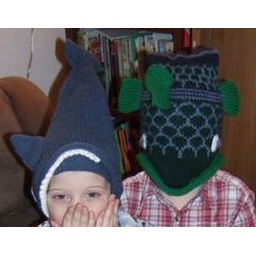
Jacob &amp;amp; Caleb in fish hats